Yulfira Barkah

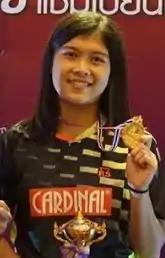

Yulfira Barkah (born 4 February 1998) is an Indonesian badminton player from Medan, North Sumatra, who trained at the Mutiara Cardinal Bandung club. She was part of the national junior team that won the bronze medal at the 2015 Asian Junior Championships, later won the girls' doubles bronze at the 2016 World Junior Championships. Barkah claimed her first international title at the 2016 Smiling Fish International in the women's doubles event partnered with Suci Rizky Andini.